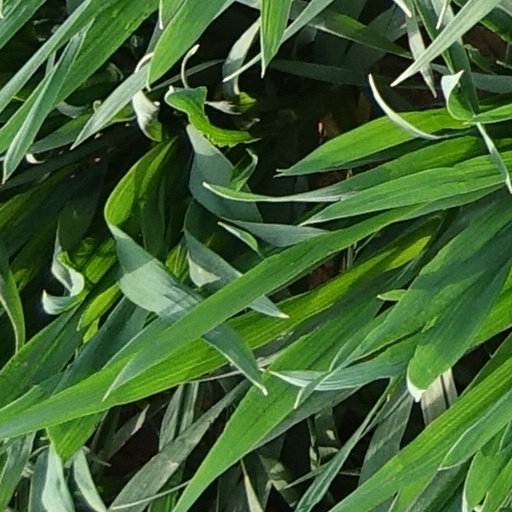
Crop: wheat